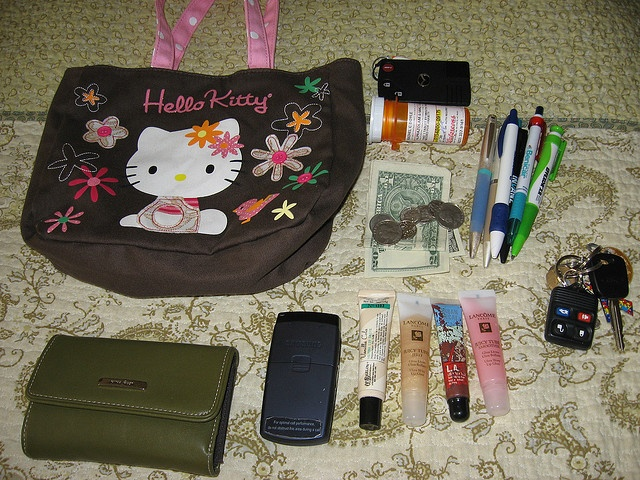
A hello kitty bag sitting on a bed next to other items.
The contents of a Hello Kitty purse is laid out on a table.
A purse, wallet and other content that would be in a purse.
A brown and pink Hello Kitty bag is emptied out and held a green wallet, phone, keys, money, medicine, and makeup.
A Hello Kitty purse and its contents aid out on a bed.